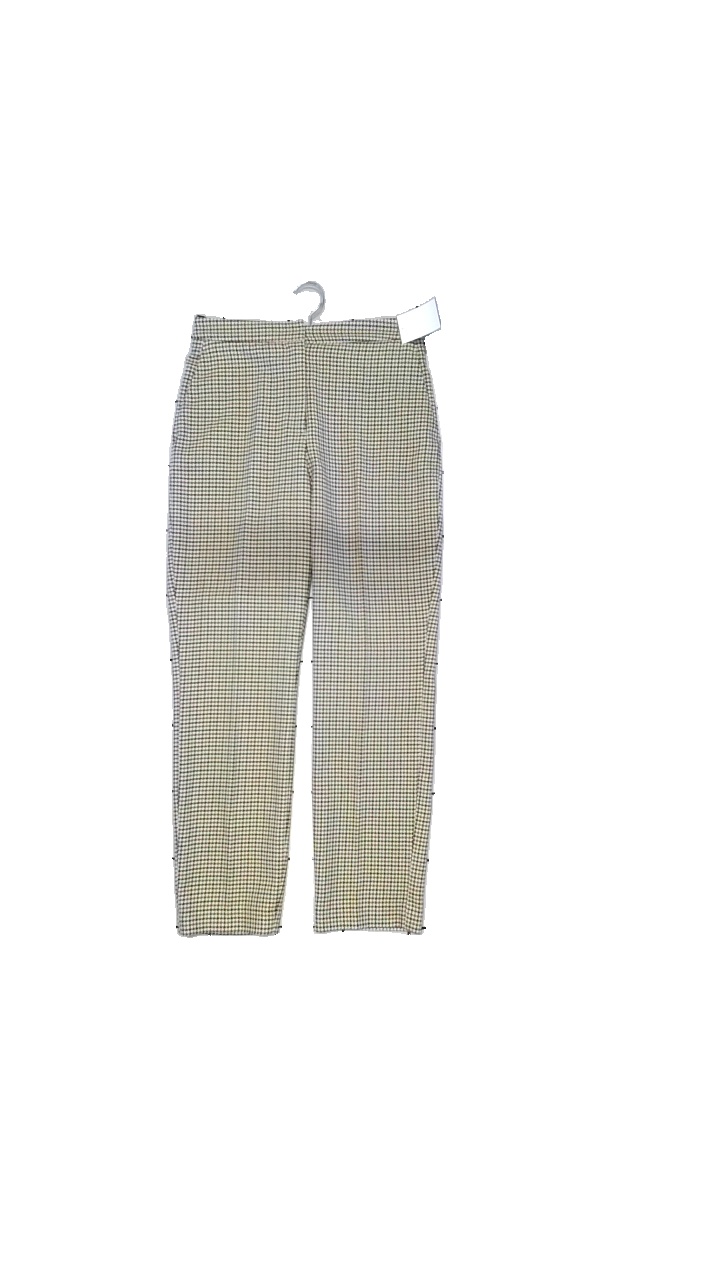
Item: Trousers (Ladies)
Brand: H&m
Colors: Multicolor, Beige, Brown, Grey
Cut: Regular
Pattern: Other
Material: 79% polyester, 19% viscose, 2% elastane
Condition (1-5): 5
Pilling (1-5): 4
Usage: Reuse
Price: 100-150